Tuggeranong Homestead

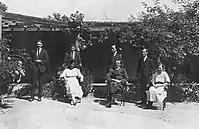
The Charles Bean War historian team at Tuggeranong in 1922. Seated L. to R. Mrs Bean, C.E.W. Bean, Mrs Bazley. Standing. A.W. Bazley, William Lowther, P. Wightman, J. Balfour

Charles Edwin Woodrow Bean was commissioned by the Government to write twelve volumes on the history of Australia's part in the War in 1919. He and his team commenced this project at Victoria Barracks in Melbourne but it was soon found that the many interruptions caused by the soldiers returning from the War who were interested in their work made progress very difficult. It was then decided that a peaceful location could be provided at Tuggeranong Homestead which was by this stage owned by the Government.